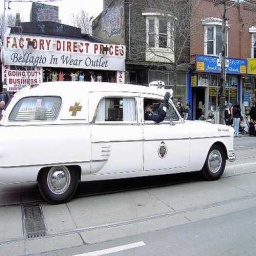
Label: ambulance